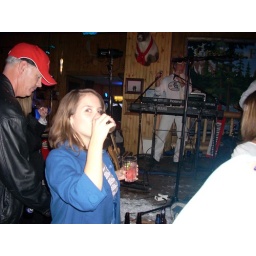
Kari's double fisting. The man in the red hat watches on...